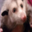
Label: possum